Barbara Willis

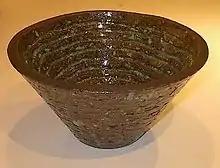
Barbara Willis pottery 2006

Barbara Willis was born Barbara Lucile Thompson June 29, 1917, in Bakersfield, California to Glenn and Lucile Thompson. Willis moved with her family to Los Angeles when she was eight years old. In 1940, Willis graduated from UCLA with a Bachelor of Arts with a major in education and a minor in art. Willis studied with studio ceramicist Laura Andreson. Willis used many of the same techniques taught by Andreson including crackle glazes and intense colors including turquoise, citron and a deep Chinese red.